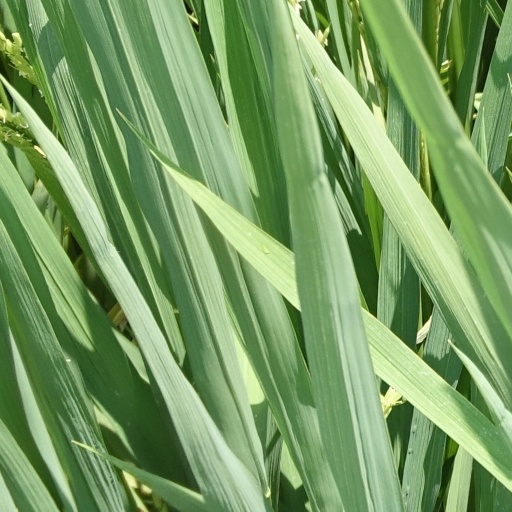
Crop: rice